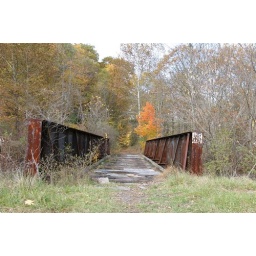
An old train bridge in NJ